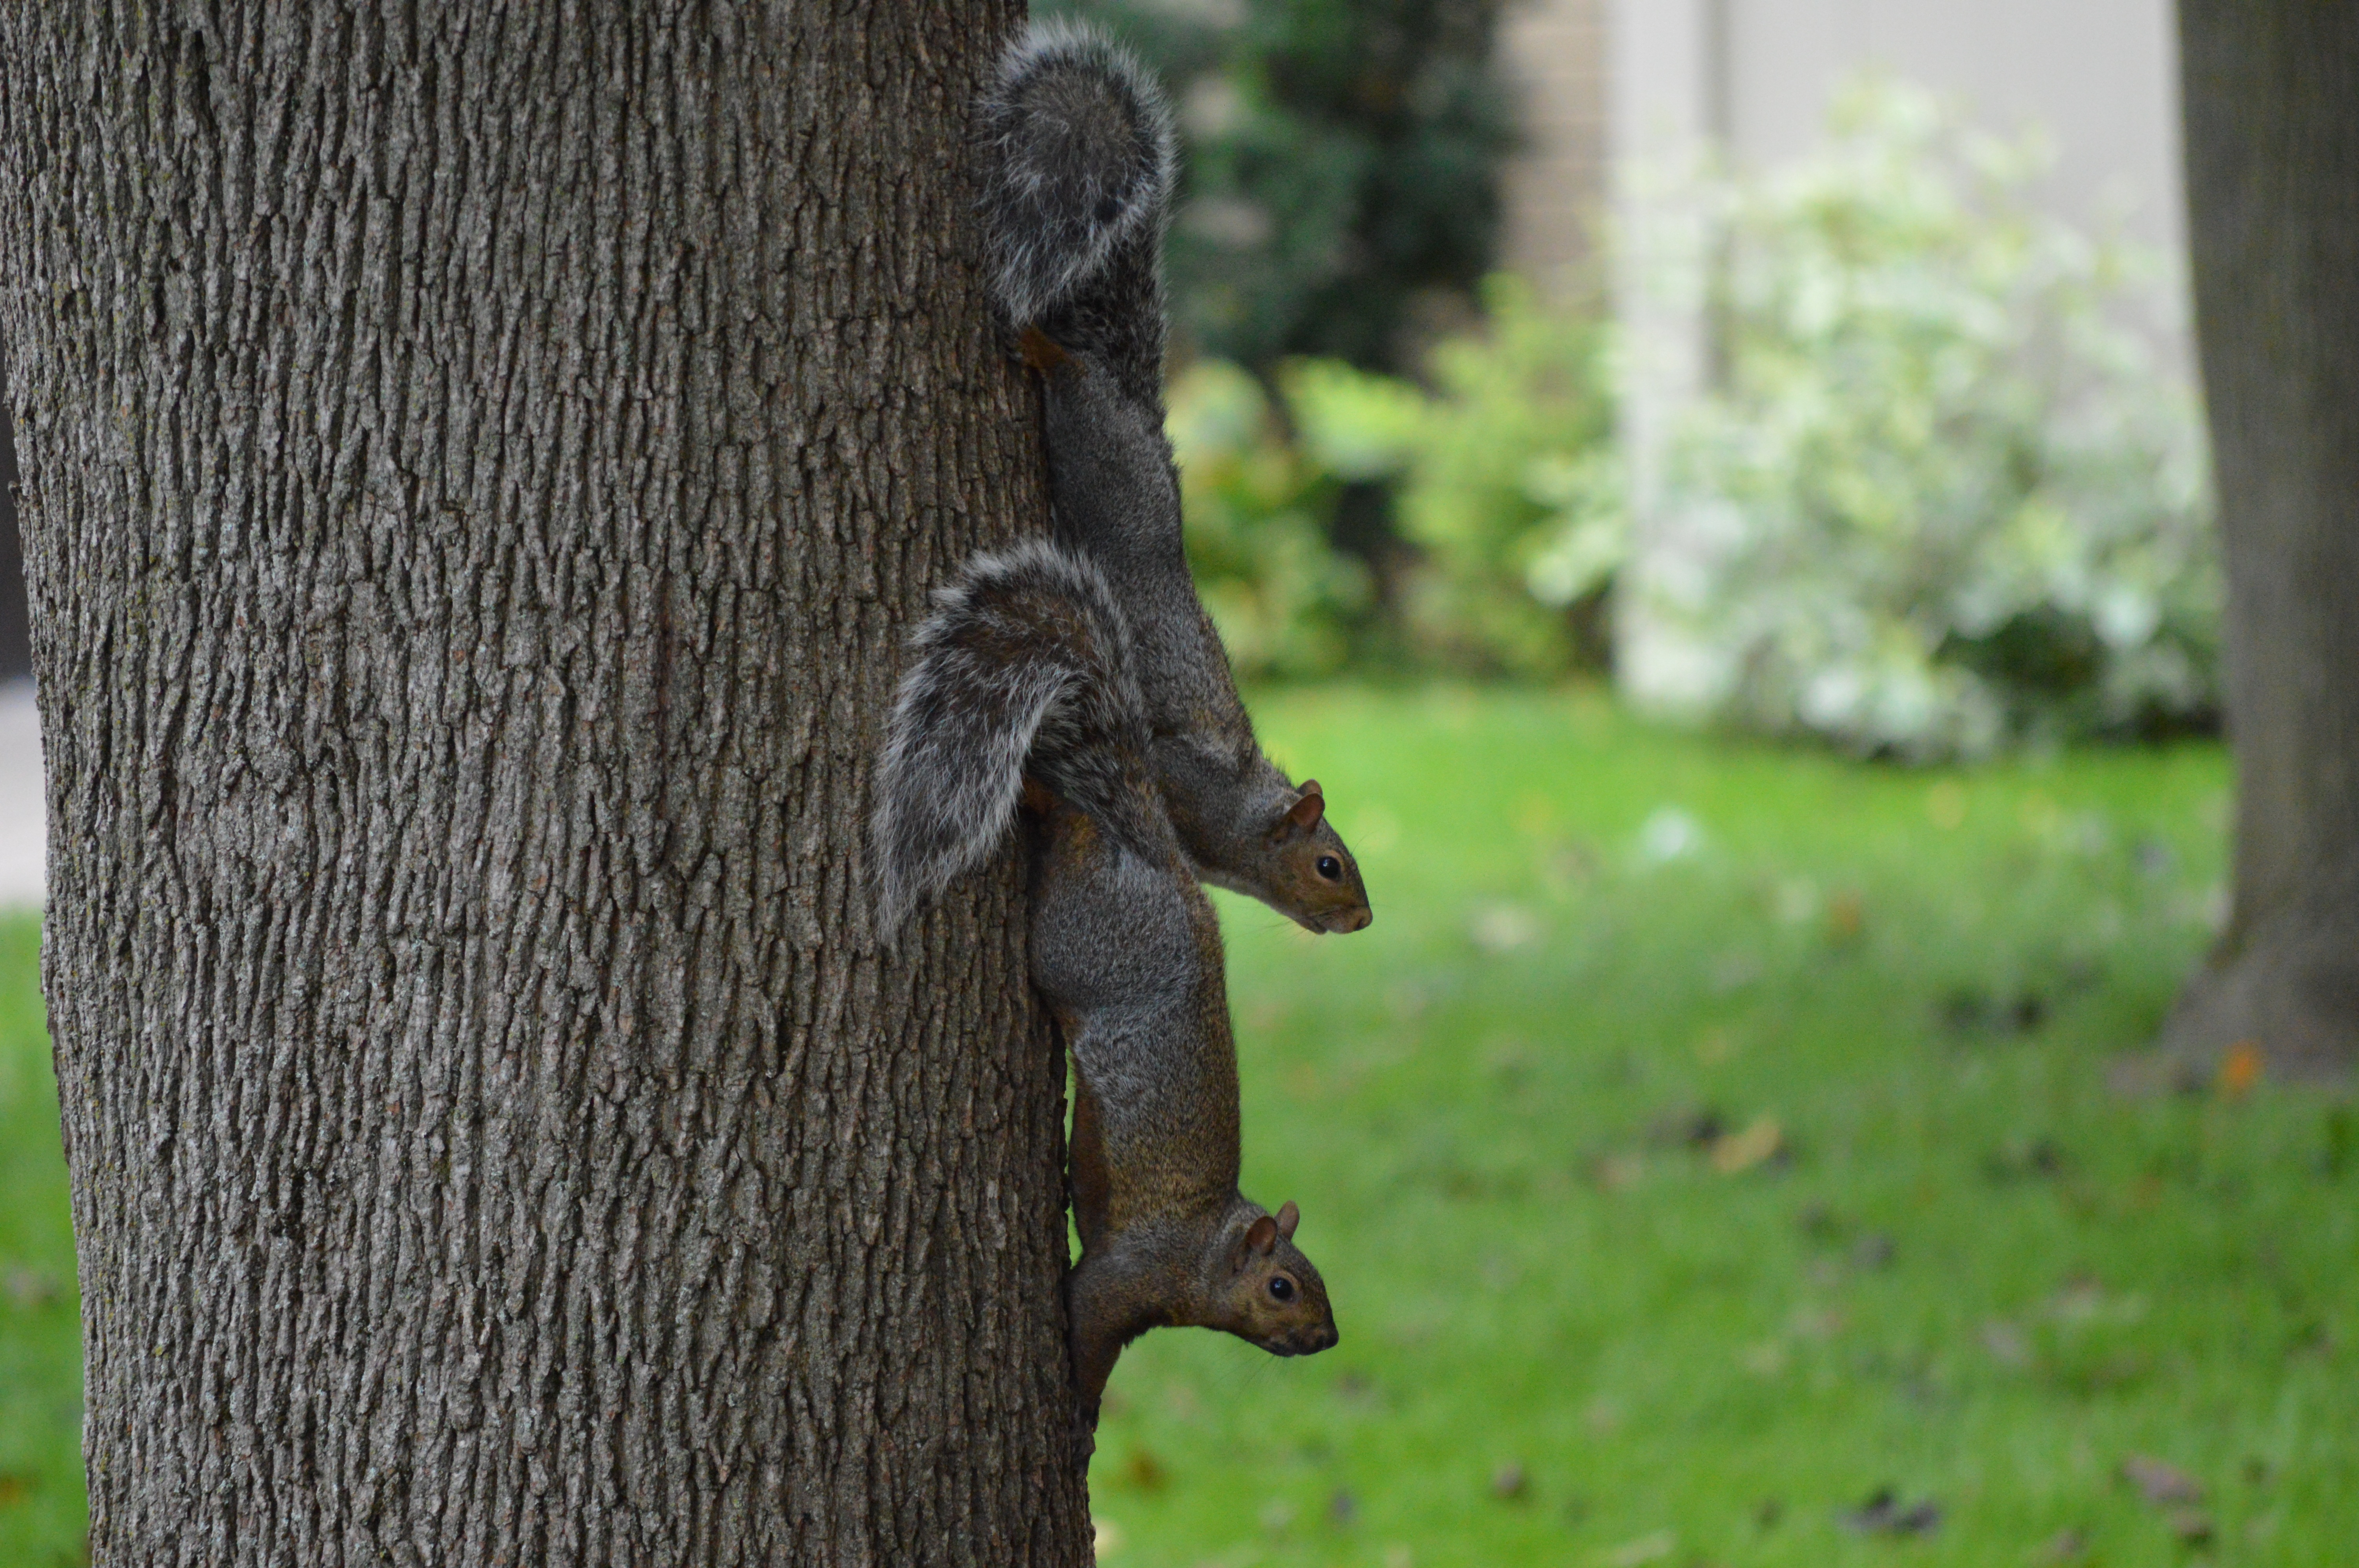
tree, nature, grass, leaf, animal, wildlife, zoo, green, park, mammal, squirrel, rodent, fauna, woody plant